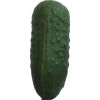
Label: Cucumber 1